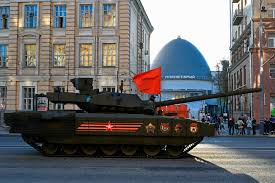
Label: Tank